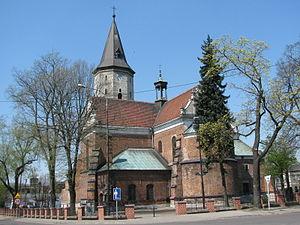
Pabianice est une ville, située dans le powiat de Pabianice, dans la voïvodie de Łódź, dans la partie centrale de la Pologne.